1908 NSWRFL season

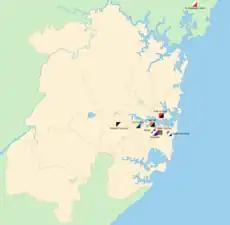
The geographical locations of the foundation teams across Sydney.

Cumberland's final position in the 1908 ladder has long been debated due to the inconsistent number of byes that each team received during the season. Ian Collis and Alan Whiticker stated in "The History of Rugby League Clubs" that Cumberland had received two byes. Shawn Dollin of Rugby League Project wrote the following about this irregularity: